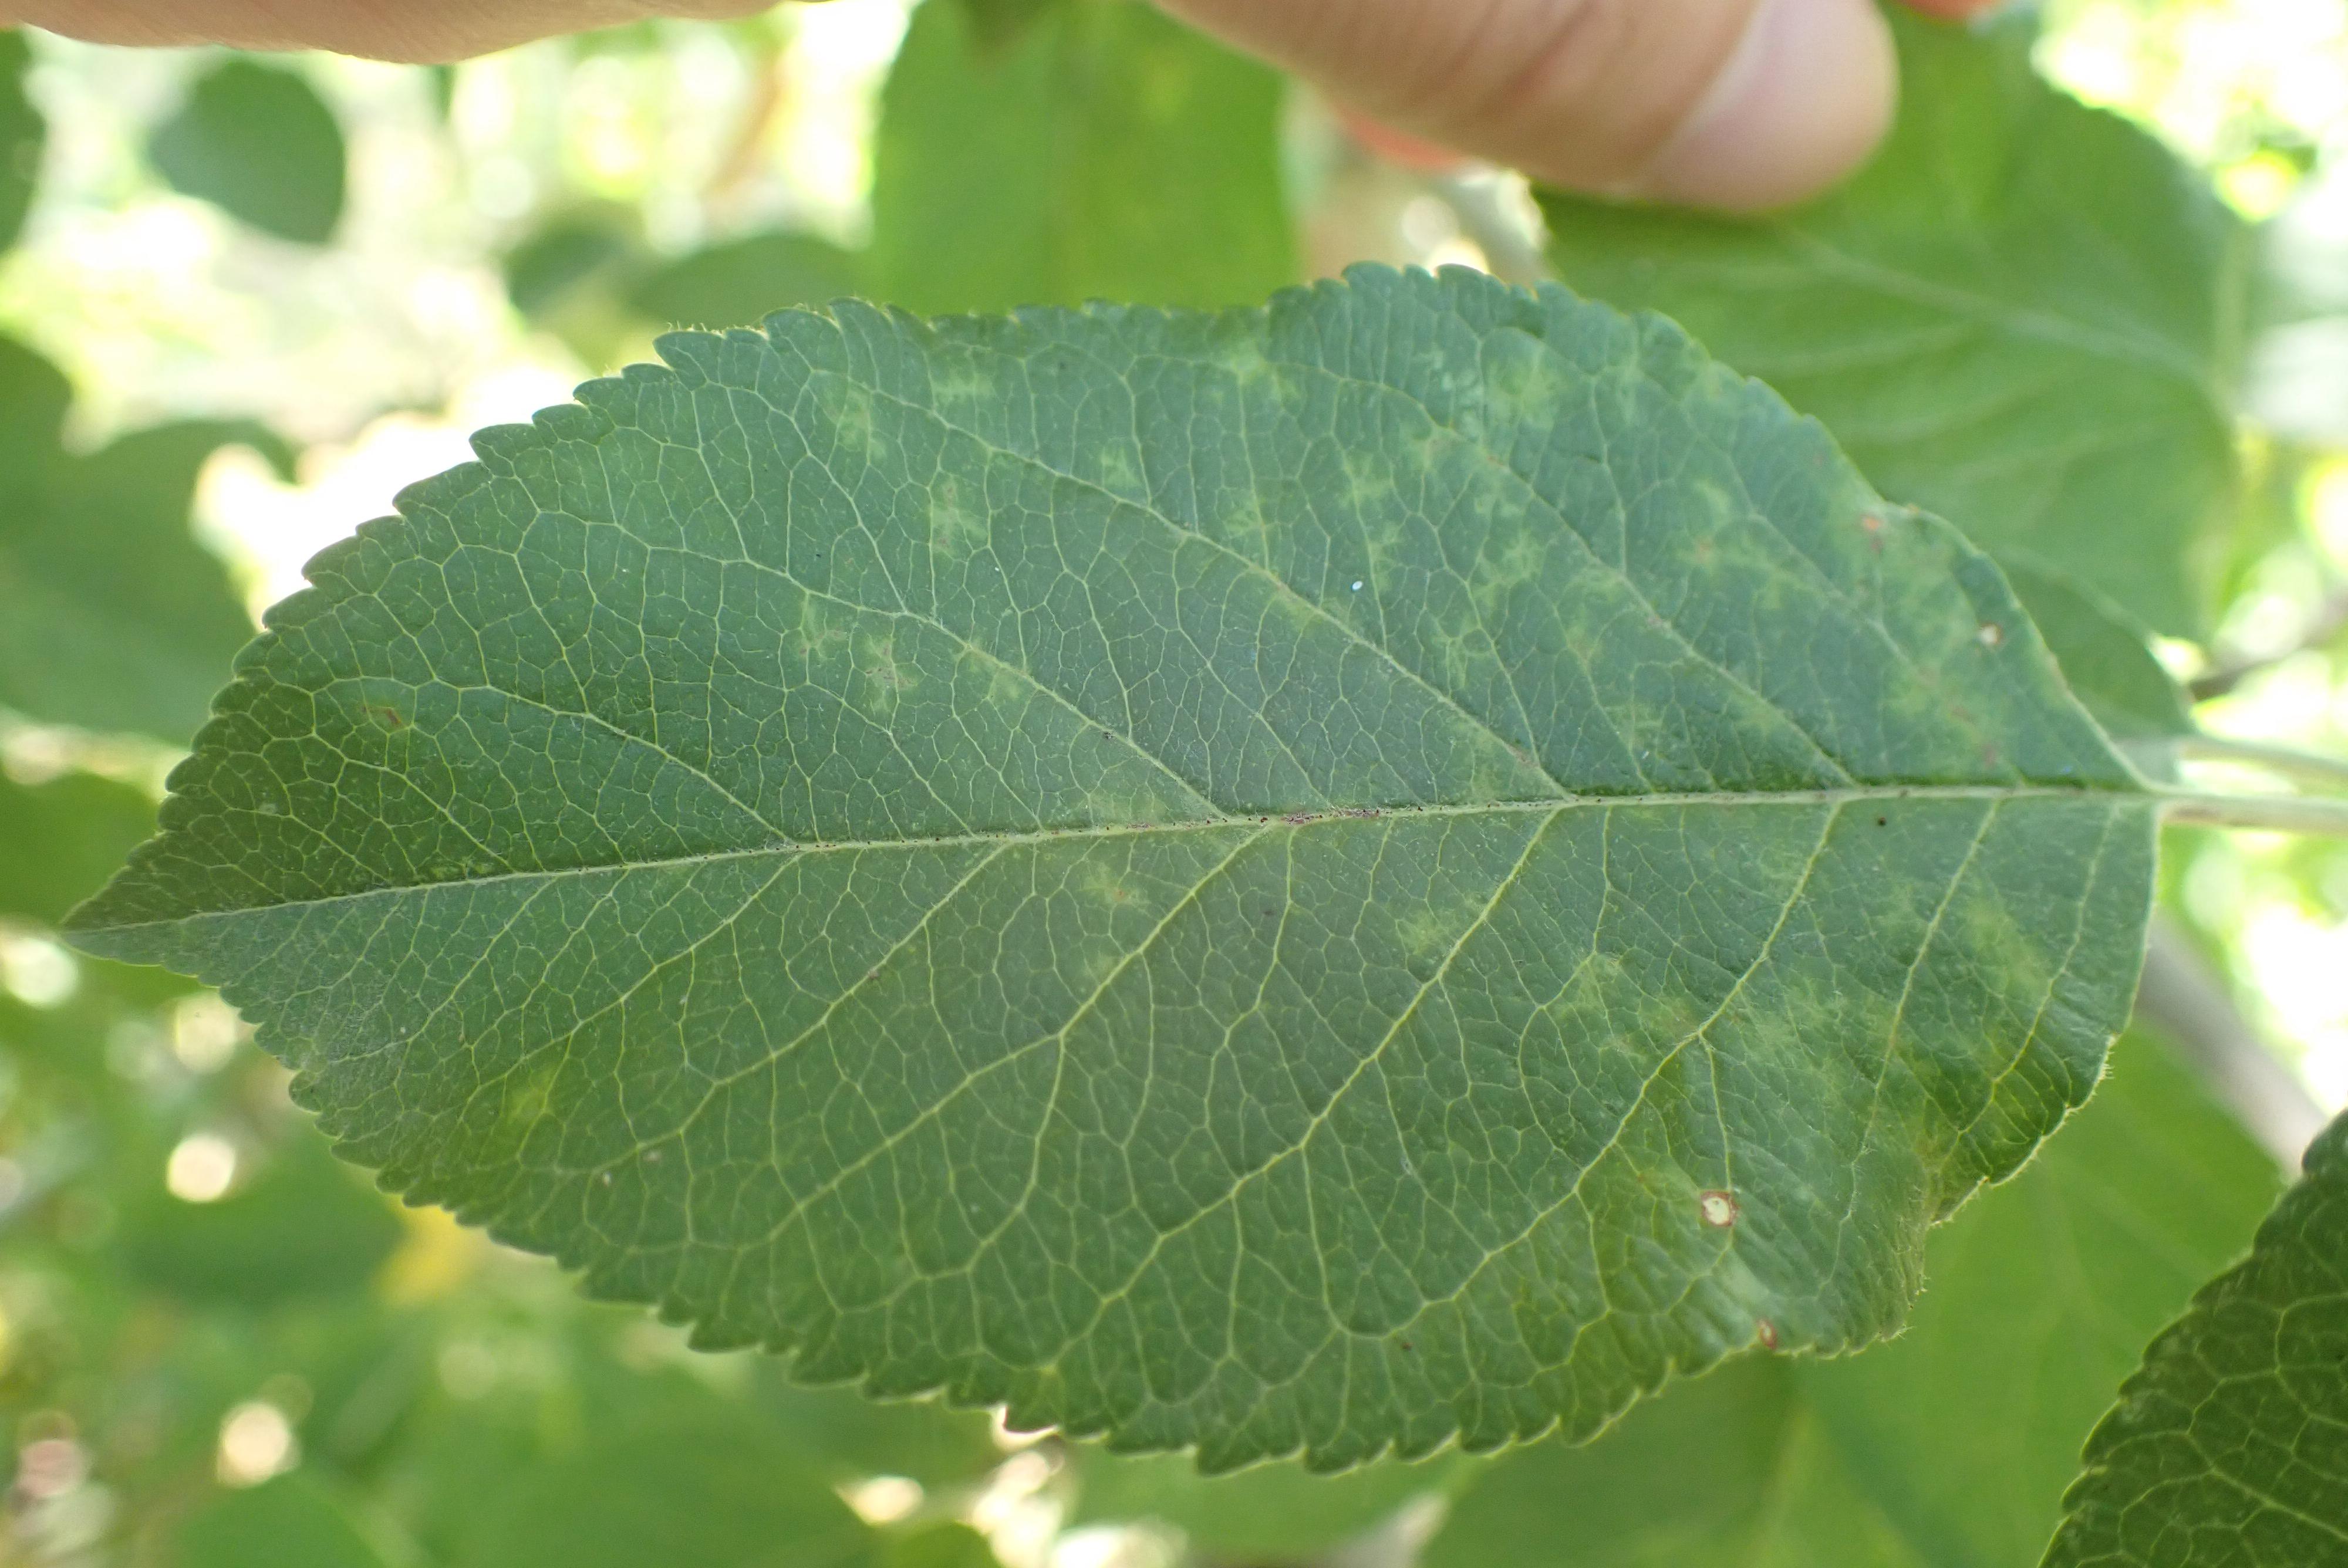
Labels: scab